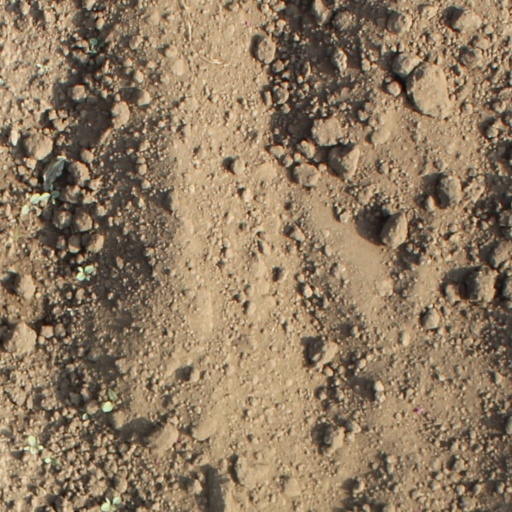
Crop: soybean